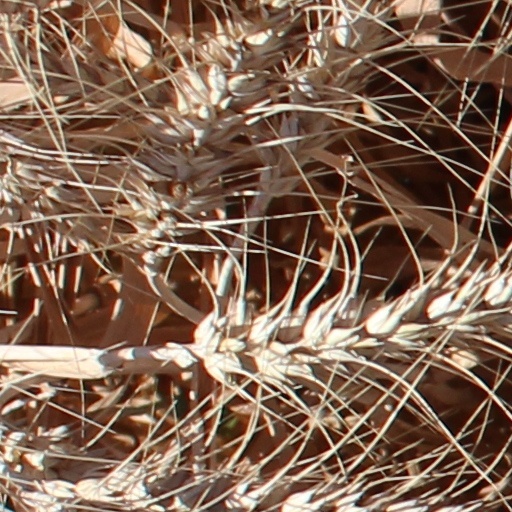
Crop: wheat